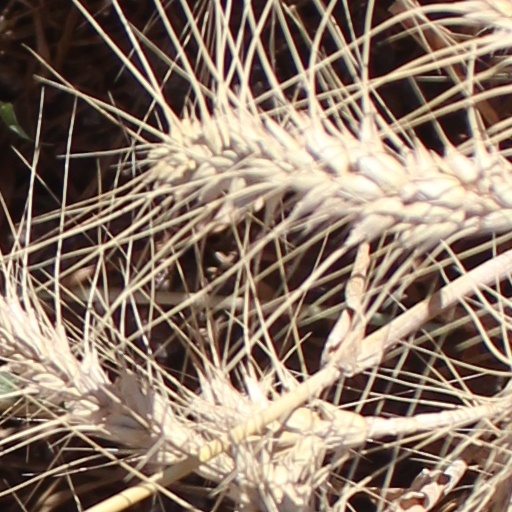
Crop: wheat